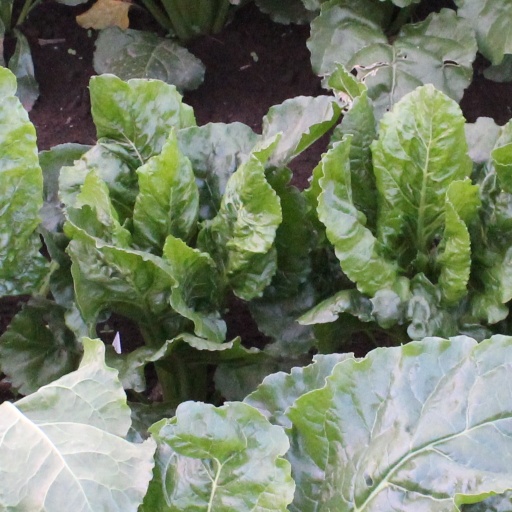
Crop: sugar beet